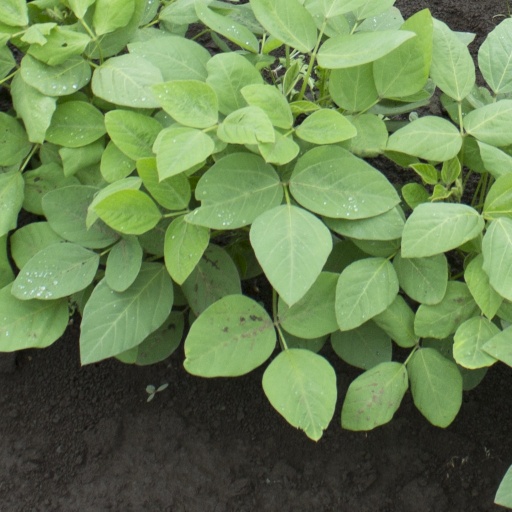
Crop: soybean